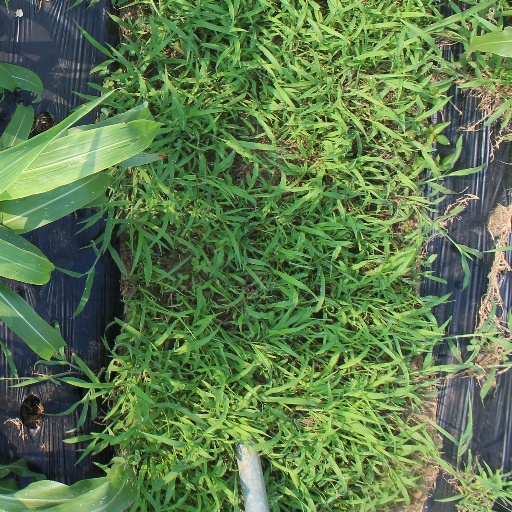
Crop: sorghum